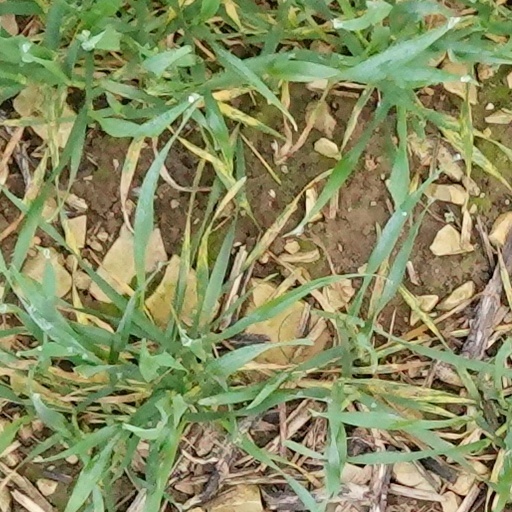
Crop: wheat